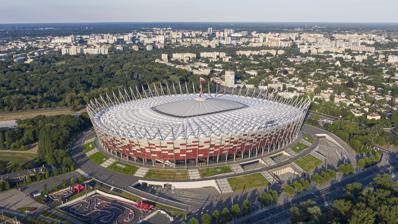
Building: Kazimierz Górski National Stadium
Country: Poland
Year built: 2011
Sports venue in Warsaw, Poland "Stadion Narodowy" redirects here. For other uses, see Stadion Narodowy (disambiguation) . Not to be confused with Kazimierz Górski Stadium . Kazimierz Górski National Stadium Stadion Narodowy im. Kazimierza Górskiego Full name PGE Narodowy im. Kazimierza Górskiego Location al. Zieleniecka 1, Warsaw , Poland Coordinates 52°14′22″N 21°02′44″E / 52.23944°N 21.04556°E / 52.23944; 21.04556 Public transit Stadion Narodowy Warszawa Stadion Owner State Treasury Operator PL.2012+ Executive suites 69 Capacity over 58,000 (official seating capacity) 56,826 (UEFA capacity) over 80,000 (official concert capacity) Record attendance 61,500 (sport event) 2014 FIVB Volleyball Men's World Championship Poland 3–0 Serbia , August 30, 2014 Field size 105 m × 68 m (344 ft × 223 ft) Surface Grass Field Construction Broke ground 2008 Built 2008–2011 Opened 29 January 2012 Construction cost c. 1.91 billion zl ( € ≈0.43 billion) Architect JSK Architekci [leader], gmp - Architects von Gerkan, Marg and Partners , sbp Project manager Markus Pfisterer Martin Hakiel Martin Glass Mariusz Rutz Zbigniew Pszczulny Marcin Chruslinski Structural engineer Schlaich Bergermann & Partner Tenants Poland national football team Website pgenarodowy .pl The Kazimierz Górski National Stadium ( Polish pronunciation: [ˈstadʲjɔn narɔˈdɔvɨ] , Polish : Stadion Narodowy im. Kazimierza Górskiego ), known for sponsorship reasons as the PGE Narodowy since 2015 (with patron being added in 2021), is a retractable-roof football stadium located in Warsaw , Poland. It is used mostly for concerts and football matches and is the home stadium of the Poland national team . With a seating capacity of 58,580, the stadium is the largest association football arena in Poland. Its construction was started in 2008 and finished in November 2011. It is located on the site of the former 10th-Anniversary Stadium , at the Zieleniecka Avenue in Praga Południe district, near the city centre. The stadium has a retractable PVC roof which unfolds from a nest on a spire suspended above the centre of the pitch. The retractable roof is inspired by the cable-supported unfolding system of Commerzbank-Arena in Frankfurt , Germany, and is similar to the newly renovated roof of BC Place in Vancouver , British Columbia , Canada . The stadium is also very similar to the Arena Națională in Bucharest in terms of age, capacity and the roof. The National Stadium hosted the opening match (a group match), two additional group matches, a quarter-final, and a semi-final of UEFA Euro 2012 , which was co-hosted by Poland and Ukraine. The stadium is equipped with a heated pitch, training pitch, façade lighting, and underground parking. It is a multipurpose venue that is able to host sporting events, concerts, cultural events, and conferences. The official stadium opening took place on 19 January 2012, and the first football match was played on 29 February 2012. The match between the Poland national football team and the Portugal national football team ended in a 0–0 draw. The stadium hosted the 2014–15 UEFA Europa League final and the 2024 UEFA Super Cup . On 11 November 2022, the stadium roof was ordered closed with immediate effect due to construction issues. In 2024, the National Stadium was announced as one of the venues featured in the computer game Copa City. Stadium specifics Construction and architecture Night illumination of the stadium façade after opening match between Poland and Portugal on 29 February 2012 The general contractor of the National Stadium was a German-Austrian-Polish consortium led by Alpine Bau and made up of Alpine Bau Deutschland, Alpine Construction Poland, PBG SA and Hydrobudowa Poland SA. The completion date was set for 24 months from the signing of the contract and the construction process involved approximately 1,200 employees. The stadium has a capacity of 58,580 seats for spectators during football matches and up to 72,900 during concerts and other events (including 106 sites for disabled people). The total volume of the stadium (without the roof) is more than 1,000,000 m 2 and the total area is 204,000 m 2 . The retractable roof structure is 240 × 270 m and the central spire stands at a height of 124 metres above the River Vistula and 100 m above the pitch. The total length of the lower promenade is 924 meters. The stadium has the largest conference center in Warsaw with a capacity of 1600 people including 25,000 m 2 of commercial office space. Underground parking for 1765 cars is located beneath the pitch. The stadium contains restaurants, a fitness club, a pub, and 69 luxury skyboxes. The crown of National Stadium with red and white façade resembling Polish national colors The National Stadium is a multi-sports facility that allows for the organization of sporting events, concerts and cultural events. In addition, it will also serve as an office, market place, hotel, gastronomic point and have other uses. As a result, it is expected that about 2000 to 3000 people will visit the stadium every single day. Facade The stadium's façade refers to the Polish national colors, resembling a waving flag of Poland and it consists of silver and red colors. The same palette was used to color the stadium's seating. The facade which consists of painted mesh that was imported from Spain, covers the inner aluminum and glass elevation. The stadium is an open structure, which means the lack of a closed facade, so the temperature inside is similar to the environmental temperature, despite the closed roof construction. Such a construction allows for natural ventilation of rooms placed under the stands and access to natural light. Tip-up standard stadium seats, type: FCB in red and silver colors Elevations are stretched on a powerful construction of the pipes that were manufactured in Italy. This structure is completely independent from the concrete stand construction and it is fundamental to the retractable stadium's roof. Thanks to this, designers could freely design the space under the stands. The pitch The stadium is equipped with a heated pitch. The pitch is installed with a lawn of Dutch grass, cultivated in Heythuysen , the Netherlands. During the organization of events such as concerts, the pitch will be covered with special panel, which must be removed within 5 days of its installation. A second option: to install a grass field on a special floating platform, was discarded due to it being too expensive. The grandstands The National Stadium was designed by the German-Polish consortium gmp Architects von Gerkan, Marg and Partners, J.S.K Architekci Sp. z o.o. and sbp—schlaich bergermann und partner (the design by Volkwin Marg and Hubert Nienhoff with Markus Pfisterer, Zbigniew Pszczulny, Mariusz Rutz, Marcin Chruslinski). The structure is composed of two-level stands—top and bottom—with a capacity for 58,580 spectators. All seating in the National Stadium was provided by Polish company Forum Seating (part of the Nowy Styl Group located in Krosno ). There are 900 seats for media and press, more than 4,600 so-called "premium seats", designed for special guests, 106 seats for disabled people and more than 800 seats in the VIP lodges. The unique retractable roof membrane during the process of opening Under the stands, there are changing rooms, conference halls and living areas with a total area of 130 000 m 2 . The building has eight stories with varied heights. The highest point at the stands, is located 41 meters above the former 10th-Anniversary Stadium pitch, while the highest point of the steel roof structure is 70 meters above that level. The roof can cover not only the stands, but also the pitch. Retractable roof Partially transparent, the retractable roof was made of fibreglass covered with teflon . This kind of material is resistant to weather factors (rain, the heat of the sun, and can hold up to 18 cm of wet snow) and the crease tendency. The production technology comes from German company Hightex GmbH, and the textile was produced in Bangkok by the Asia Membrane Co. Ltd. The process of opening or closing the roof takes about 20 minutes and it can only be performed at temperatures above 5 °C and not during rain (this was the reason for a one-day postponement of the football match against England on 16 October 2012). A drive system is used for stretching the membrane during the process of opening and for folding the material during the process of closing the roof. The total weight of the steel-cables supporting the roof structure is 1,200 tons. Under the roof there are four LED display screens, each with an area of 200 m 2 . Construction history Preparations Night view of the National Stadium and the Świętokrzyski Bridge from the left bank of the Vistula On 1 February 2008, the consortium of JSK Architects Ltd., GMP—von Gerkan, Marg und Partner Architekten and SBP—Schleich Bergermann und Partner presented a conceptual design (visualization and scale model) of a new stadium. The first pre-construction work began on 15 May 2008 when 126 concrete piles were driven into the soil of the basin of the old stadium's grandstand. On 18 June 2008, the National Sports Centre Ltd submitted documents required to obtain a construction permit from the governor of Masovia . This was approved on 22 July 2008, and on 26 September 2008, an agreement with Pol-Aqua SA to implement the first stage of construction work was signed. A few days later, on 7 October 2008, the construction of the stadium began. On the construction site, close to the National Sports Centre, an outdoor webcam was installed. Broadcasting started on 31 October 2008 and people could track the progress of construction. Since the start of the second stage of construction on 29 June 2009, the entire process was also viewable from a second camera installed on a tower at Washington Roundabout. Images from the cameras are still available on the official websites of the stadium. Main process National Stadium as it is seen from aleja Józefa Poniatowskiego in September 2012 The first stage of construction included the demolition of concrete structures of the 10th-Anniversary Stadium, preparation of the ground, driving about 7000 concrete piles into the soil, construction of 6700 gravel and concrete columns, and the building of approximately 900 construction piles that now form the foundation of the stadium. On 9 March 2009 the pile driving process was completed, and exactly one month later, opening of the offers from companies wishing to implement the second stage of the stadium construction took place. The best offer was introduced by German-Austrian-Polish consortium of companies - Alpine Bau Deutschland AG, Alpine Bau GmbH and Alpine Construction Poland Ltd., Hydrobudowa Poland SA and PBG SA and it was worth zl 1,252,755,008.64. At the end of September, the first construction elements were visible from outside the stadium. The cornerstone (foundation stone) and a time capsule were set during the ceremony held on 7 October 2009. The time capsule contained flags of Poland , the European Union and the city of Warsaw , newspapers of the day, coins , banknotes , and other artifacts . At the end of January, the first element of the roof structure arrived at the construction site. This element was 1 of 72 that became part of the massive steel roof structure. Each of them weighs about 48 tons and is 12.5 meters tall. The completion of installation of all prefabricated elements took place by 13 August 2010, which represented the entire structure of the stadium stands. Ten days later all concrete works were finished. On 16 December 2010 at the headquarters of the National Sports Centre a press conference took place dedicated to the so-called 'big lift operation' at the stadium. The conference discussed the main principles of the process, one of the most technologically advanced operations in the world and the first such project in Europe. No major problems occurred during this operation and 'big lift' was finalized on January 4, 2011. On this occasion, in the presence of Prime Minister Donald Tusk and Mayor of Warsaw Hanna Gronkiewicz-Waltz , a ceremony of symbolic topping-out was held. Completion and opening Obelisk in memory of Ryszard Siwiec , on the street named for him next to the National Stadium The National Stadium was originally planned to be completed on 30 June 2011. The stadium was scheduled to be opened to the public on July 22, 2011, while its official opening was scheduled to take place on August 27. Due to ongoing construction, the event was moved to January 2012 and only an inaugural illumination of the facade of the stadium took place in August. A match against the Germany national football team had been scheduled on 6 September 2011 but this was relocated to Gdańsk , because the National Stadium wasn't ready yet. Construction work was officially completed on 29 November 2011. One day later, Rafał Kapler - The NCS President submitted to the site manager an application needed to get a certificate of occupancy . The official opening ceremony of the stadium took place on 29 January 2012. The event was celebrated by concerts by Polish celebrities: Voo Voo and Haydamaky, Zakopower , Coma , T. Love , Lady Pank and ended with an evening fireworks show. On 10 February 2012, installation of heating and irrigation systems and the pitch installation was completed. Prior to the opening of the stadium, the new street on its northern side was named for Ryszard Siwiec , who committed suicide by self-immolation in protest against the Warsaw Pact invasion of Czechoslovakia at the 10th-Anniversary Stadium in 1968. Transport Warszawa Stadion railway station ; the stadium itself can be seen in the background Railways and metro The stadium is located near the railway station Warszawa Stadion . The station has two side platforms flanking the suburban tracks of the Warsaw Cross-City Line used by the regional trains run by Koleje Mazowieckie and Szybka Kolej Miejska . The stadium can be reached by the S1 and S2 lines. The trip from central Warsaw takes about 5 minutes, and during the rush hours trains run every 4 minutes. Within an hour about 26000 people could reach stadium only by trains. In early 2012, the station has undergone thorough modernization in preparation for the new stadium and for the UEFA Euro 2012. The stadium is accessible from the Warsaw Metro . The closest station is Stadion Narodowy metro station (C14) opened in March  2015. Buses and trams Around the stadium there are several tram and bus stops. The most convenient way to reach the stadium from the city centre is to use the transport hub located at the George Washington Roundabout (Rondo Jerzego Waszyngtona). Events Poland national football team matches On February 29, 2012, 100 days before the start of UEFA Euro 2012 tournament, the Poland national football team , played the inaugural match against the Portugal national team which ended with a goalless draw. Nr Competition Date Opponent Result Attendance Scorers for Poland 1 Friendly 29 February 2012 Portugal 0–0 53,179 ––– 2 UEFA Euro 2012 8 June 2012 Greece 1–1 56,070 Robert Lewandowski 3 12 June 2012 Russia 1–1 55,920 Jakub Błaszczykowski 4 Friendly 12 October 2012 South Africa 1–0 42,026 Marcin Komorowski 5 2014 FIFA World Cup qualification 17 October 2012 England 1–1 47,300 Kamil Glik 6 22 March 2013 Ukraine 1–3 55,565 Łukasz Piszczek 7 26 March 2013 San Marino 5–0 43,008 2 x Robert Lewandowski , Łukasz Piszczek , Łukasz Teodorczyk , Jakub Kosecki 8 6 September 2013 Montenegro 1–1 45,652 Robert Lewandowski 9 Friendly 5 March 2014 Scotland 0–1 41,652 ––– 10 UEFA Euro 2016 qualification 11 October 2014 Germany 2–0 56,934 Arkadiusz Milik , Sebastian Mila 11 14 October 2014 Scotland 2–2 55,197 Krzysztof Mączyński , Arkadiusz Milik 12 13 June 2015 Georgia 4–0 56,512 3 x Robert Lewandowski , Arkadiusz Milik 13 7 September 2015 Gibraltar 8–1 27,763 2 x Kamil Grosicki , 2 x Robert Lewandowski , 2 x Arkadiusz Milik , Jakub Błaszczykowski , Bartosz Kapustka 14 11 October 2015 Republic of Ireland 2–1 57,497 Grzegorz Krychowiak , Robert Lewandowski 15 Friendly 13 November 2015 Iceland 4–2 56,207 2 x Robert Lewandowski , Kamil Grosicki , Bartosz Kapustka 16 2018 FIFA World Cup qualification 8 October 2016 Denmark 3–2 56,811 3 x Robert Lewandowski 17 11 October 2016 Armenia 2–1 44,786 Hrayr Mkoyan ( o.g. ), Robert Lewandowski 18 10 June 2017 Romania 3–1 57,128 3 x Robert Lewandowski 19 4 September 2017 Kazakhstan 3–0 56,963 Arkadiusz Milik , Kamil Glik , Robert Lewandowski 20 8 October 2017 Montenegro 4–2 57,538 Krzysztof Mączyński , Kamil Grosicki , Robert Lewandowski , Filip Stojković ( o.g. ) 21 Friendly 10 November 2017 Uruguay 0–0 56,147 ––– 22 12 June 2018 Lithuania 4–0 57,211 2 x Robert Lewandowski , Dawid Kownacki , Jakub Błaszczykowski 23 UEFA Euro 2020 qualification 24 March 2019 Latvia 2–0 51,112 Robert Lewandowski , Kamil Glik 24 10 June 2019 Israel 4–0 57,229 Krzysztof Piątek , Robert Lewandowski , Kamil Grosicki , Damian Kądzior 25 9 September 2019 Austria 0–0 56,788 ––– 26 13 October 2019 North Macedonia 2–0 52,894 Przemysław Frankowski , Arkadiusz Milik 27 19 November 2019 Slovenia 3–2 53,946 Sebastian Szymański , Robert Lewandowski , Jacek Góralski 28 2022 FIFA World Cup qualification 2 September 2021 Albania 4–1 38,254 Robert Lewandowski , Adam Buksa , Grzegorz Krychowiak , Karol Linetty 29 8 September 2021 England 1–1 56,212 Damian Szymański 30 9 October 2021 San Marino 5–0 56,128 Karol Świderski , Cristian Brolli ( o.g. ), Tomasz Kędziora , Adam Buksa , Krzysztof Piątek 31 15 November 2021 Hungary 1–2 56,197 Karol Świderski 32 2022–23 UEFA Nations League 14 June 2022 Belgium 0–1 56,803 ––– 33 22 September 2022 Netherlands 0–2 56,673 ––– 34 UEFA Euro 2024 qualification 27 March 2023 Albania 1–0 56,227 Karol Świderski 35 Friendly 16 June 2023 Germany 1–0 57,098 Jakub Kiwior 36 UEFA Euro 2024 qualification 7 September 2023 Faroe Islands 2–0 54,129 2 x Robert Lewandowski 37 15 October 2023 Moldova 1–1 51,672 Karol Świderski 38 17 November 2023 Czech Republic 1–1 56,310 Jakub Piotrowski 39 Friendly 21 November 2023 Latvia 2–0 31,000 Przemysław Frankowski , Robert Lewandowski 40 UEFA Euro 2024 qualification play-offs 21 March 2024 Estonia 5–1 53,868 Przemysław Frankowski , Piotr Zieliński , Jakub Piotrowski , Karol Mets ( o.g. ), Sebastian Szymański 41 Friendly 7 June 2024 Ukraine 3–1 47,013 Sebastian Walukiewicz , Piotr Zieliński , Taras Romanczuk 42 10 June 2024 Turkey 2–1 48,677 Karol Świderski , Nicola Zalewski 43 2024–25 UEFA Nations League 12 October 2024 Portugal 1–3 56,854 Piotr Zieliński 44 15 October 2024 Croatia 3–3 56,103 Piotr Zieliński , Nicola Zalewski , Sebastian Szymański 45 18 November 2024 Scotland 1–2 55,433 Kamil Piątkowski Euro 2012 matches Interior of the National Stadium before the UEFA Euro 2012 semi-final match between Germany and Italy on 28 June 2012 The stadium was one of the venues for the UEFA Euro 2012 hosted jointly by Poland and Ukraine. Three Group A matches, a quarter-final and a semi-final were played there (with the other matches in that group played at the Wrocław Stadium ). The following matches were played at the stadium during the UEFA Euro 2012: Date Time ( CEST ) Team #1 Result Team #2 Round Scorers Attendance 8 June 2012 18:00 Poland 1–1 Greece Group A Robert Lewandowski 17' Dimitris Salpingidis 51' 56,070 12 June 2012 20:45 1–1 Russia Alan Dzagoev 37' Jakub Błaszczykowski 57' 55,920 16 June 2012 20:45 Greece 1–0 Russia Giorgos Karagounis 45+2' 55,614 21 June 2012 20:45 Czech Republic 0–1 Portugal Quarter-final Cristiano Ronaldo 79' 55,590 28 June 2012 20:45 Germany 1–2 Italy Semi-final Mario Balotelli 20' , 36' Mesut Özil 90'+2 (pen.) 55,540 American football On July 15, 2012, two weeks after the UEFA Euro 2012 , the National Stadium hosted the VII SuperFinal PLFA (more commonly known as the Polish Bowl ), the championship game of the Polish American Football League . Science Picnic The stadium is the venue for the Science Picnic , an annual science education fair, since 2013. During the 2013 Science Picnic, the stadium was visited by 142,573 people, which was at the time record attendance at any type of event held at the stadium. 2014 FIVB Volleyball Men's World Championship On August 30, 2014, the National Stadium hosted the opening ceremony and match (Poland vs. Serbia) of the 2014 FIVB Volleyball Men's World Championship . Poland beat Serbia in front of 61,500 spectators – a new record for an FIVB volleyball match. Date Time Score Set 1 Set 2 Set 3 Set 4 Set 5 Total Report 30 Aug 20:15 Poland 3–0 Serbia 25–19 25–18 25–18 75–55 P2 P3 Speedway The stadium also hosts motorcycle speedway , with a round of the Speedway Grand Prix (the World  Championship) being held at the stadium. The round called the Speedway Grand Prix of Poland has been held in 2015 , 2016 , 2017 , 2018 , 2019 , 2022 , 2023 and 2024 . Concerts Concerts at Warsaw National Stadium Date Artist Tour Attendance 1 August 2012 Madonna The MDNA Tour 38,699 19 September 2012 Coldplay Mylo Xyloto Tour 40,492 25–26 May 2013 Beyoncé Basement Jaxx Fatboy Slim Cypress Hill The Offspring Tinie Tempah The Mrs. Carter Show World Tour Orange Warsaw Festival 49,034 22 June 2013 Paul McCartney Out There! Tour 25 July 2013 Depeche Mode The Delta Machine Tour 53,181 20 August 2013 Roger Waters The Wall Live 32,549 13–15 June 2014 Kings of Leon Queens of the Stone Age Florence and the Machine David Guetta Kasabian Snoop Dogg OutKast Timbaland Bring Me the Horizon Pixies Hurts The Wombats French Films The Pretty Reckless Chase & Status DJ Set & MC Rage I Am Giant Orange Warsaw Festival 11 July 2014 Metallica Alice in Chains Anthrax Kvelertak Sonisphere Festival 25 July 2015 AC/DC Rock or Bust World Tour 48,000 22 August 2015 Violetta Violetta Live 5 August 2016 Rihanna Anti World Tour 18 June 2017 Coldplay A Head Full of Dreams Tour 57,615 23 July 2017 Depeche Mode Global Spirit Tour 54,659 30 June 2018 Beyoncé Jay-Z On the Run II Tour 53,500 8 July 2018 The Rolling Stones No Filter Tour 52,355 11–12 August 2018 Ed Sheeran ÷ Tour 104,836 26 June 2019 Phil Collins Not Dead Yet Tour TBA 12 July 2019 Bon Jovi This House Is Not For Sale Tour 48,846 20 July 2019 Pink Beautiful Trauma World Tour 46,964 21 August 2019 Metallica WorldWired Tour 53,877 20 June 2022 Guns N' Roses Guns N' Roses 2020 Tour 49,026 8 July 2022 Coldplay Music of the Spheres World Tour 57,574 16 July 2022 Rammstein Rammstein Stadium Tour 53,877 24 July 2022 Iron Maiden Legacy of the Beast World Tour 55,234 25–26 August 2022 Ed Sheeran +–=÷× Tour 146,340 21 June 2023 Red Hot Chili Peppers Iggy Pop Global Stadium Tour 45,736 27–28 June 2023 Beyoncé Renaissance World Tour 108,141 2 July 2023 Harry Styles Love On Tour 54,824 16 July 2023 Pink Summer Carnival TBA 2 August 2023 Depeche Mode Memento Mori World Tour TBA 9 August 2023 The Weeknd After Hours til Dawn Tour 62,007 14 August 2023 Imagine Dragons Mercury World Tour 54,403 26 August 2023 Dawid Podsiadło ––– TBA 22 September 2023 Sanah Uczta Nad Ucztami TBA 23 September 2023 The Boyz Mamamoo+ Kep1er CIX Zerobaseone SF9 (G)I-dle Shownu X Hyungwon KPOP NATION TBA 5 and 7 July 2024 Metallica M72 World Tour 154,000 1–3 August 2024 Taylor Swift The Eras Tour 195,000 A Panorama view of the stadium interior See also Kazimierz Górski Warsaw Chopin Airport Warsaw-Modlin Mazovia Airport A2 motorway List of football stadiums in Poland Waldstadion Arena Națională Puskás Aréna Lists of stadiums References